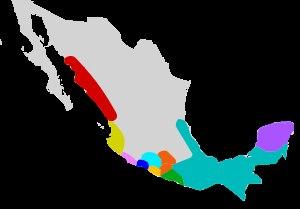
Brachypelma klaasi est une espèce d'araignées mygalomorphes de la famille des Theraphosidae.